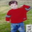
Label: boy